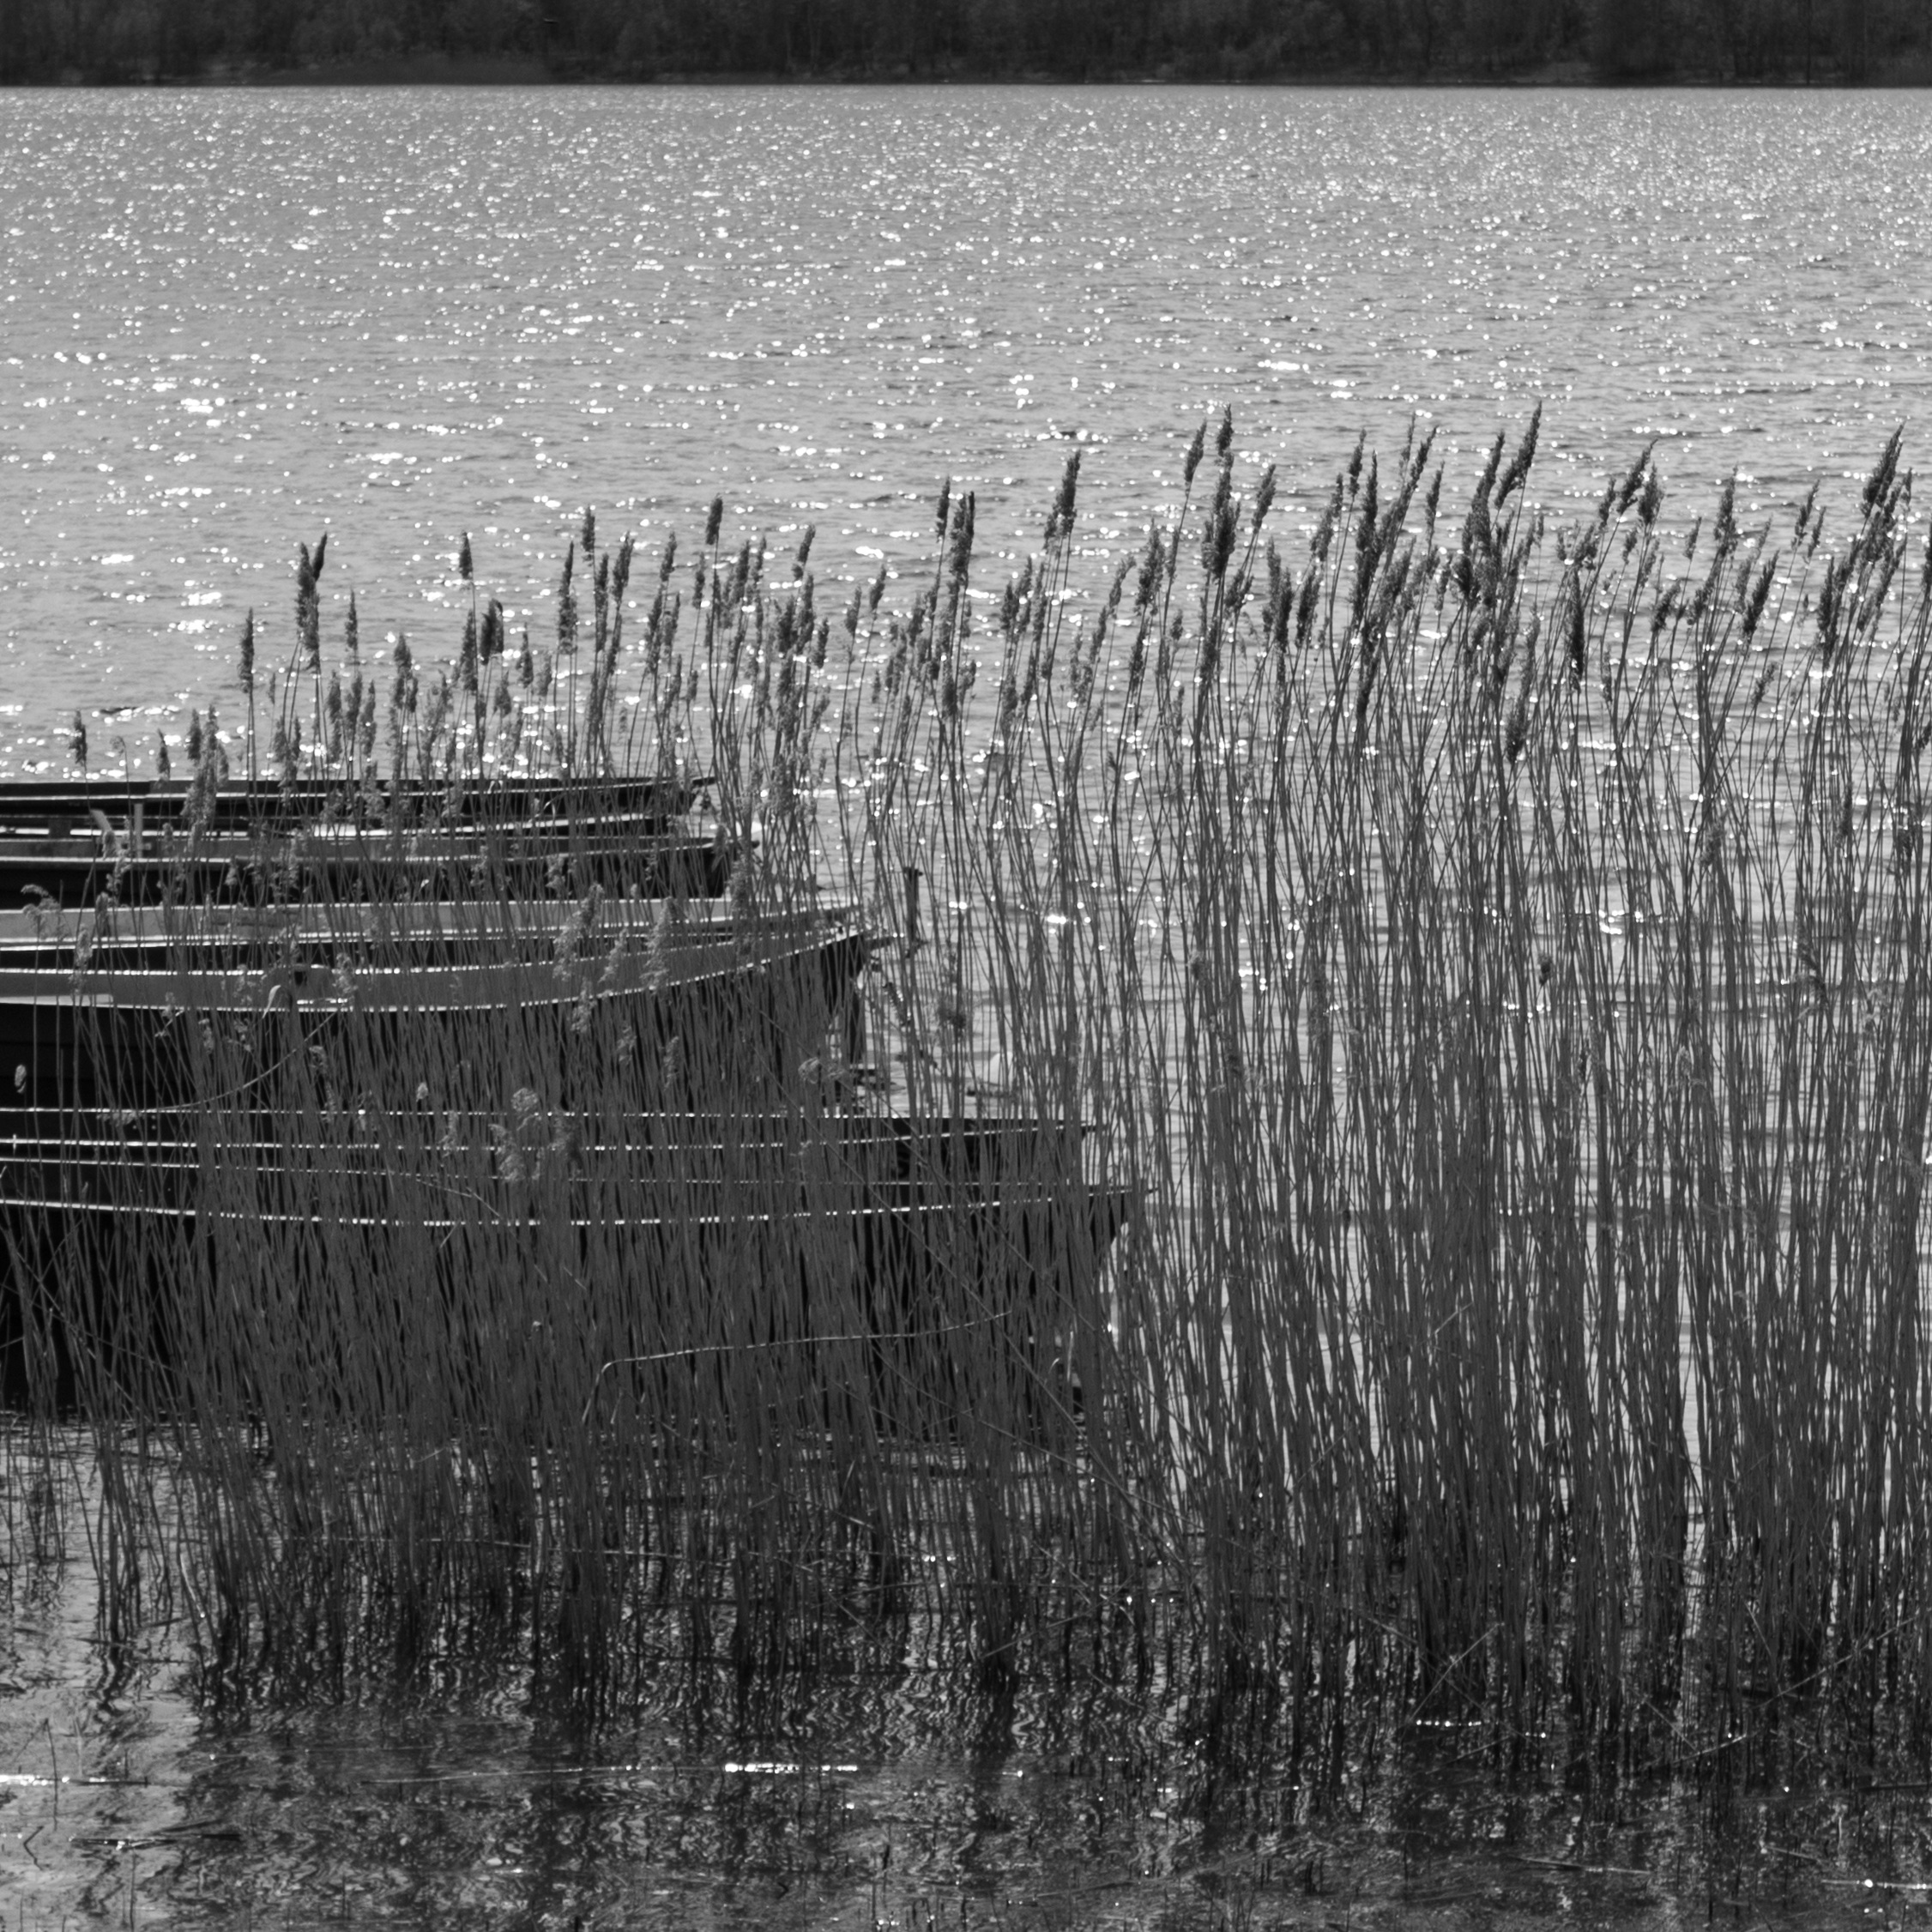
landscape, water, nature, black and white, lake, reed, boot, web, rural, reflection, vehicle, rest, port, jetty, monochrome, waterway, bank, relaxation, wetland, sailing boat, investors, harbour atmosphere, monochrome photography, atmospheric phenomenon